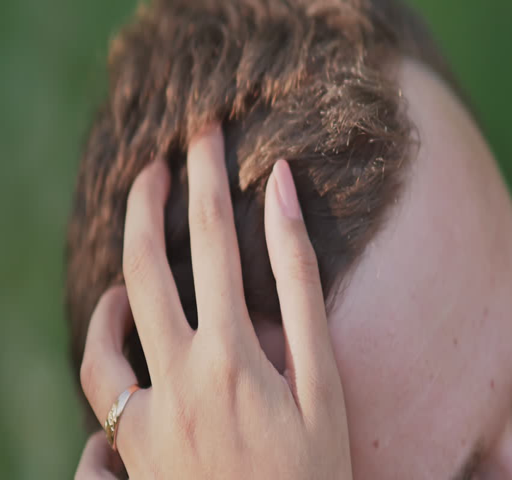
romantic couple in summer on a glade .